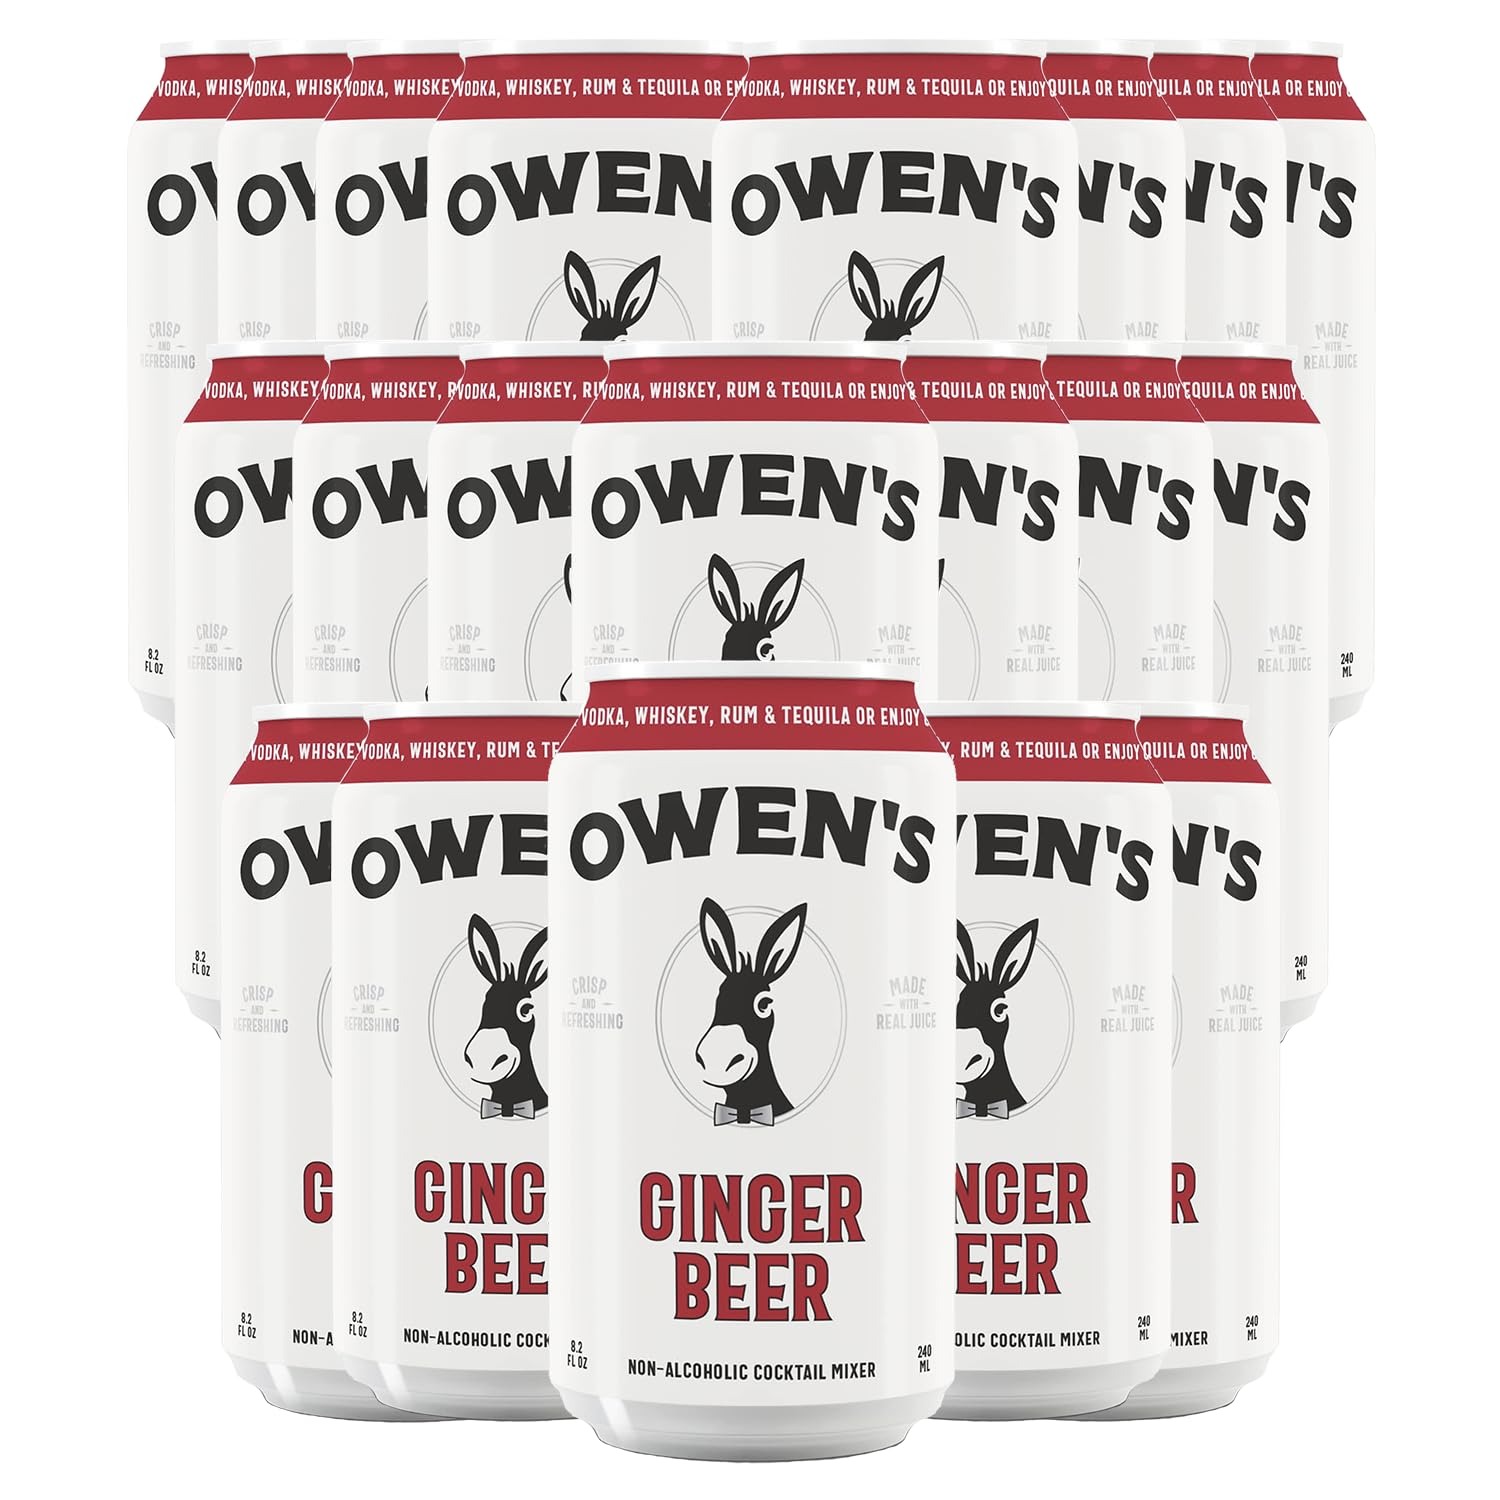
Item Name: Owen’s Craft Mixers | Ginger Beer 20 Pack | Handcrafted in the USA with Premium Ingredients | Vegan & Gluten-Free Soda Mocktail and Cocktail Mixer
Bullet Point 1: Ginger Beer: Highly carbonated with real ginger root and lime juice. Each batch is carefully crafted to elevate your cocktail when added to your favorite spirit.
Bullet Point 2: Immerse yourself in the award-winning excellence of Owen's Craft Mixers, meticulously crafted to enhance your cocktail experience and foster positive social connections.
Bullet Point 3: Versatile Owen's Mixers seamlessly integrate into cocktail culture, allowing for effortless creation of exceptional cocktails or delicious mocktail options.
Bullet Point 4: Enjoy consistent, high-quality cocktails with every sip, thanks to Owen's dedication to excellence for both bartenders and consumers.
Bullet Point 5: Handcrafted in the USA with premium ingredients, Owen's Mixers ensure a commitment to quality that stands out in every bottle.
Bullet Point 6: Experience the superior taste and purity of Owen's Craft Mixers, made with pure cane sugar, real juice, and a clean ingredient list. Plus, Owen's is vegan and gluten-free, catering to various dietary preferences.
Bullet Point 7: Includes (20) Cans, Phone and tablet holder and tasting notes/recipes.
Value: 8.2
Unit: Fl Oz

Price: 52.98